Marry the Night

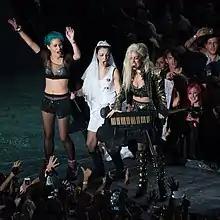
Gaga performing "Marry the Night" during the Born This Way Ball. For this performance she would usually invite members of the audience to dance with her onstage.

Gaga appeared on the eighth series of "The X Factor" on November 13, 2011, and performed the song. Whilst singing, she emerged from a confessional dressed as a decapitated corpse, carrying her own head. She sang most of the song before returning to the booth and re-appearing in a leotard-like outfit and performed the rest of the song and a dance routine with her dancers. At the Children in Need Rocks Manchester concert on November 17, 2011, "Marry the Night" was performed as the final song of her set list, along with "Born This Way" and "The Edge of Glory". The performance was fast-paced and included a dance routine by Gaga with her dancers, for the first time. On the British comedy show, "", Gaga performed a piano version of the song, while decked up in a pink dress and a gigantic bow on her head, which prompted Becky Bain from Idolator website to comment, "It's been some time since we’ve seen Lady Gaga rock a bow on top of her noggin', and though the one she wore during her [performance] wasn't her signature hairbow, it still made a big (as in HUGE) impression."